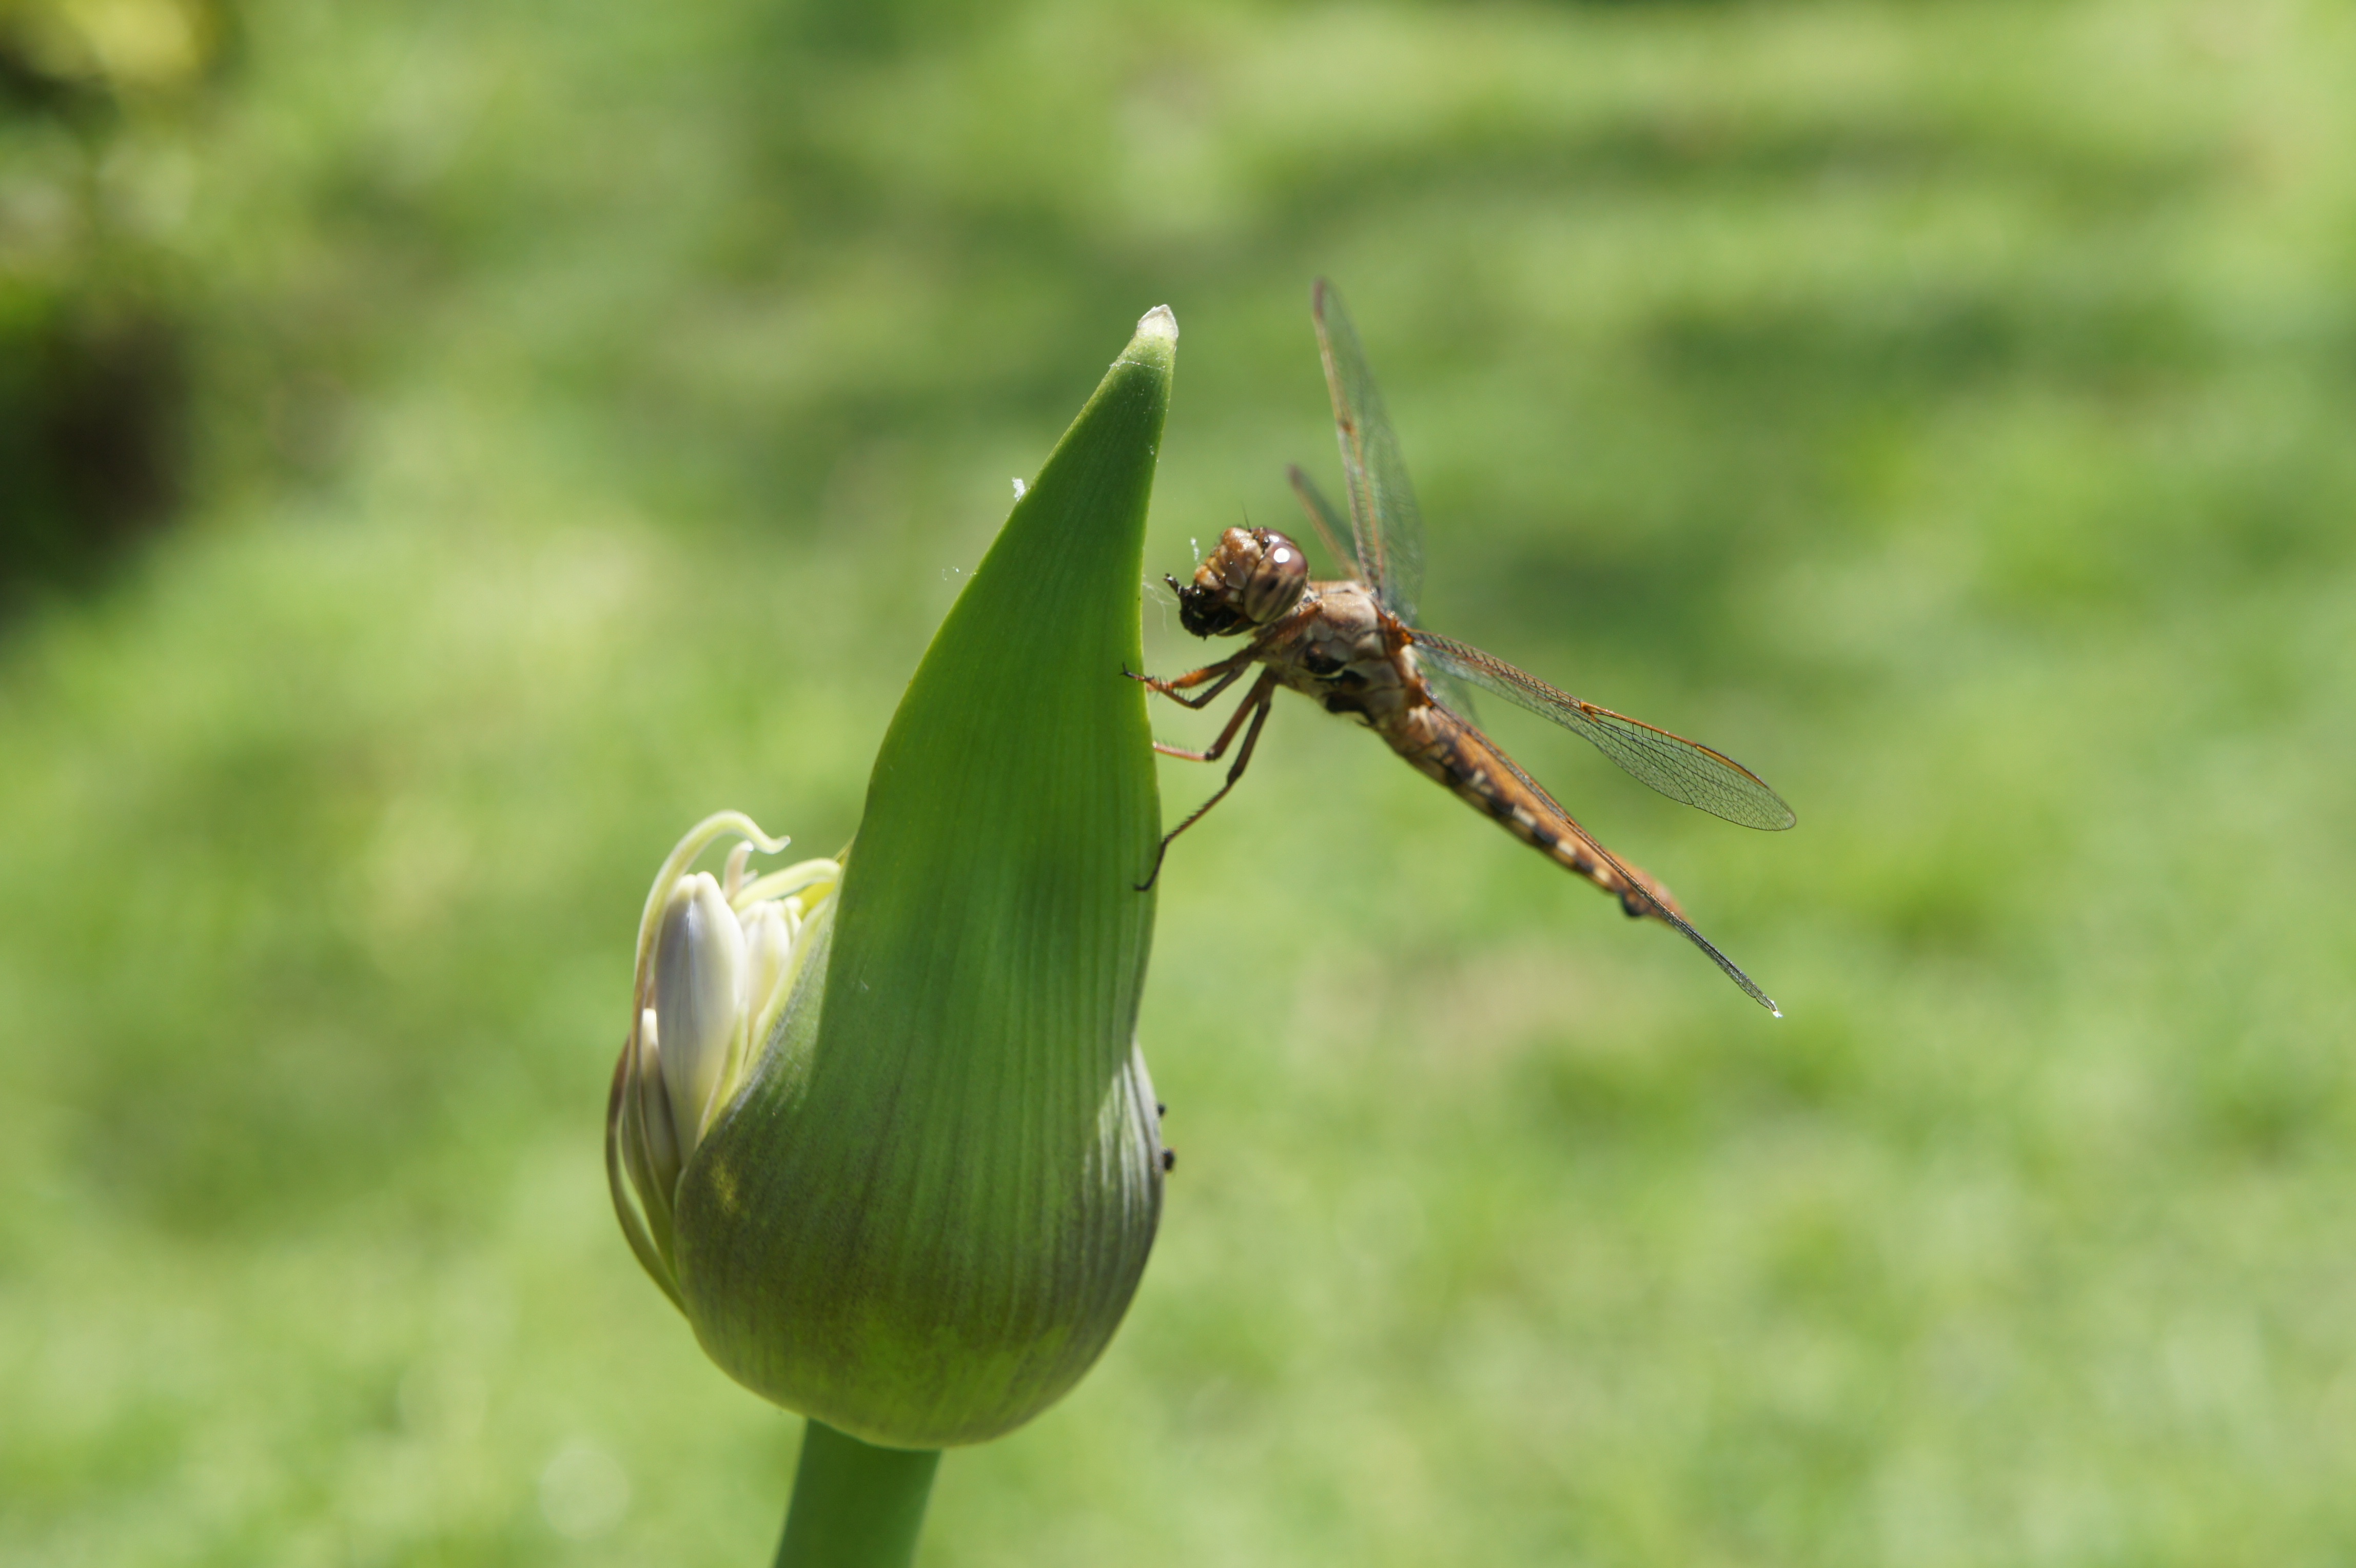
flower, green, insect, botany, fauna, invertebrate, close up, dragonfly, sheriff, macro photography, plant stem